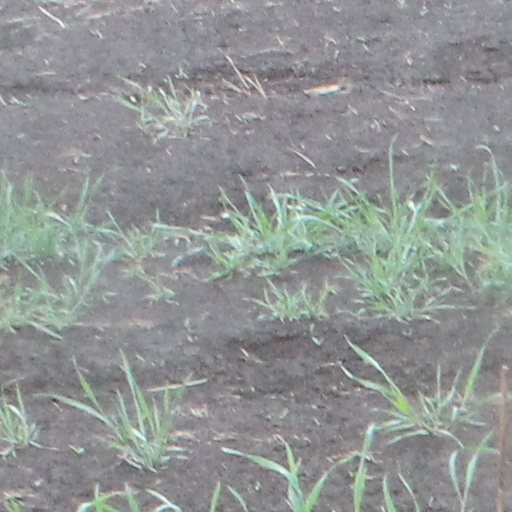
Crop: wheat